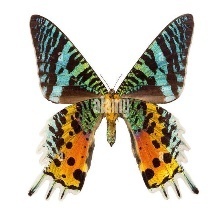
Species: MADAGASCAN SUNSET MOTH